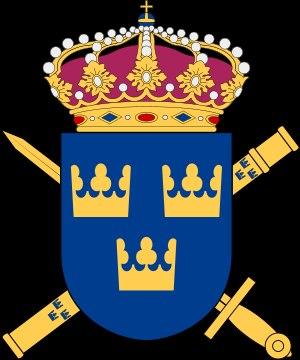
Le ministère de la Défense est un ministère du gouvernement suédois. À sa tête se trouve le ministre de la Défense.